Samuel Chidley

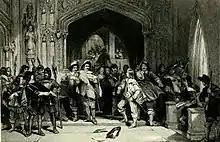
Colonel Pride refuses admission to the Presbyterian members of the Long Parliament. Pride was a prominent member of the Duppa church and a collaborator with Chidley until he felt he was being manipulated.

However, the most substantial document was that presented to the Army Council by Colonel Thomas Pride, the instigator in 1648 of the famous Pride's Purge that cleared the Commons of its Presbyterian majority. Pride was a member of the Separation and seems to have been willing at this stage to associate himself with Chidley. The basic argument was set out as a near-syllogism.